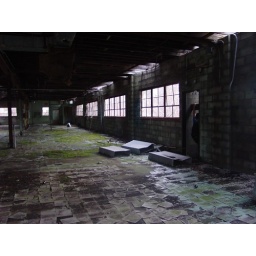
The floor was entirely weird green tile, with thick patches of moss growing around the edges.